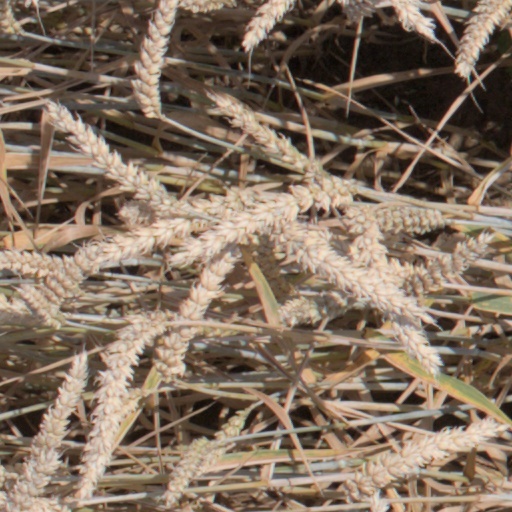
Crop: wheat